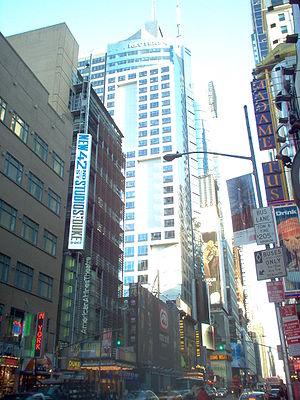
La 42ᵉ Rue est un axe important traversant le quartier de Midtown, dans l'arrondissement de Manhattan à New York. Comme la plupart des autres rues numérotées, elle va de l'East River à l'Hudson. Elle est à double sens. Entre les Troisième et Neuvième Avenues, la 42ᵉ Rue marque approximativement la limite sud de la partie la plus active de Midtown, le plus puissant quartier d'affaires d'Amérique.
Le Reuters Building est un gratte-ciel de New York, connu aussi sous le nom de 3 Times Square, se trouvant sur un point stratégique, le croisement le plus dynamique de la ville, le cœur de Manhattan, celui de la Septième Avenue et de la bruyante 42ᵉ Rue.
La Septième Avenue, également nommée Adam Clayton Powell Jr. Boulevard au nord de Central Park, est une avenue de l'arrondissement de Manhattan, à New York.